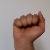
The image shows a hand gesture representing the letter 'A' in Indian Sign Language.